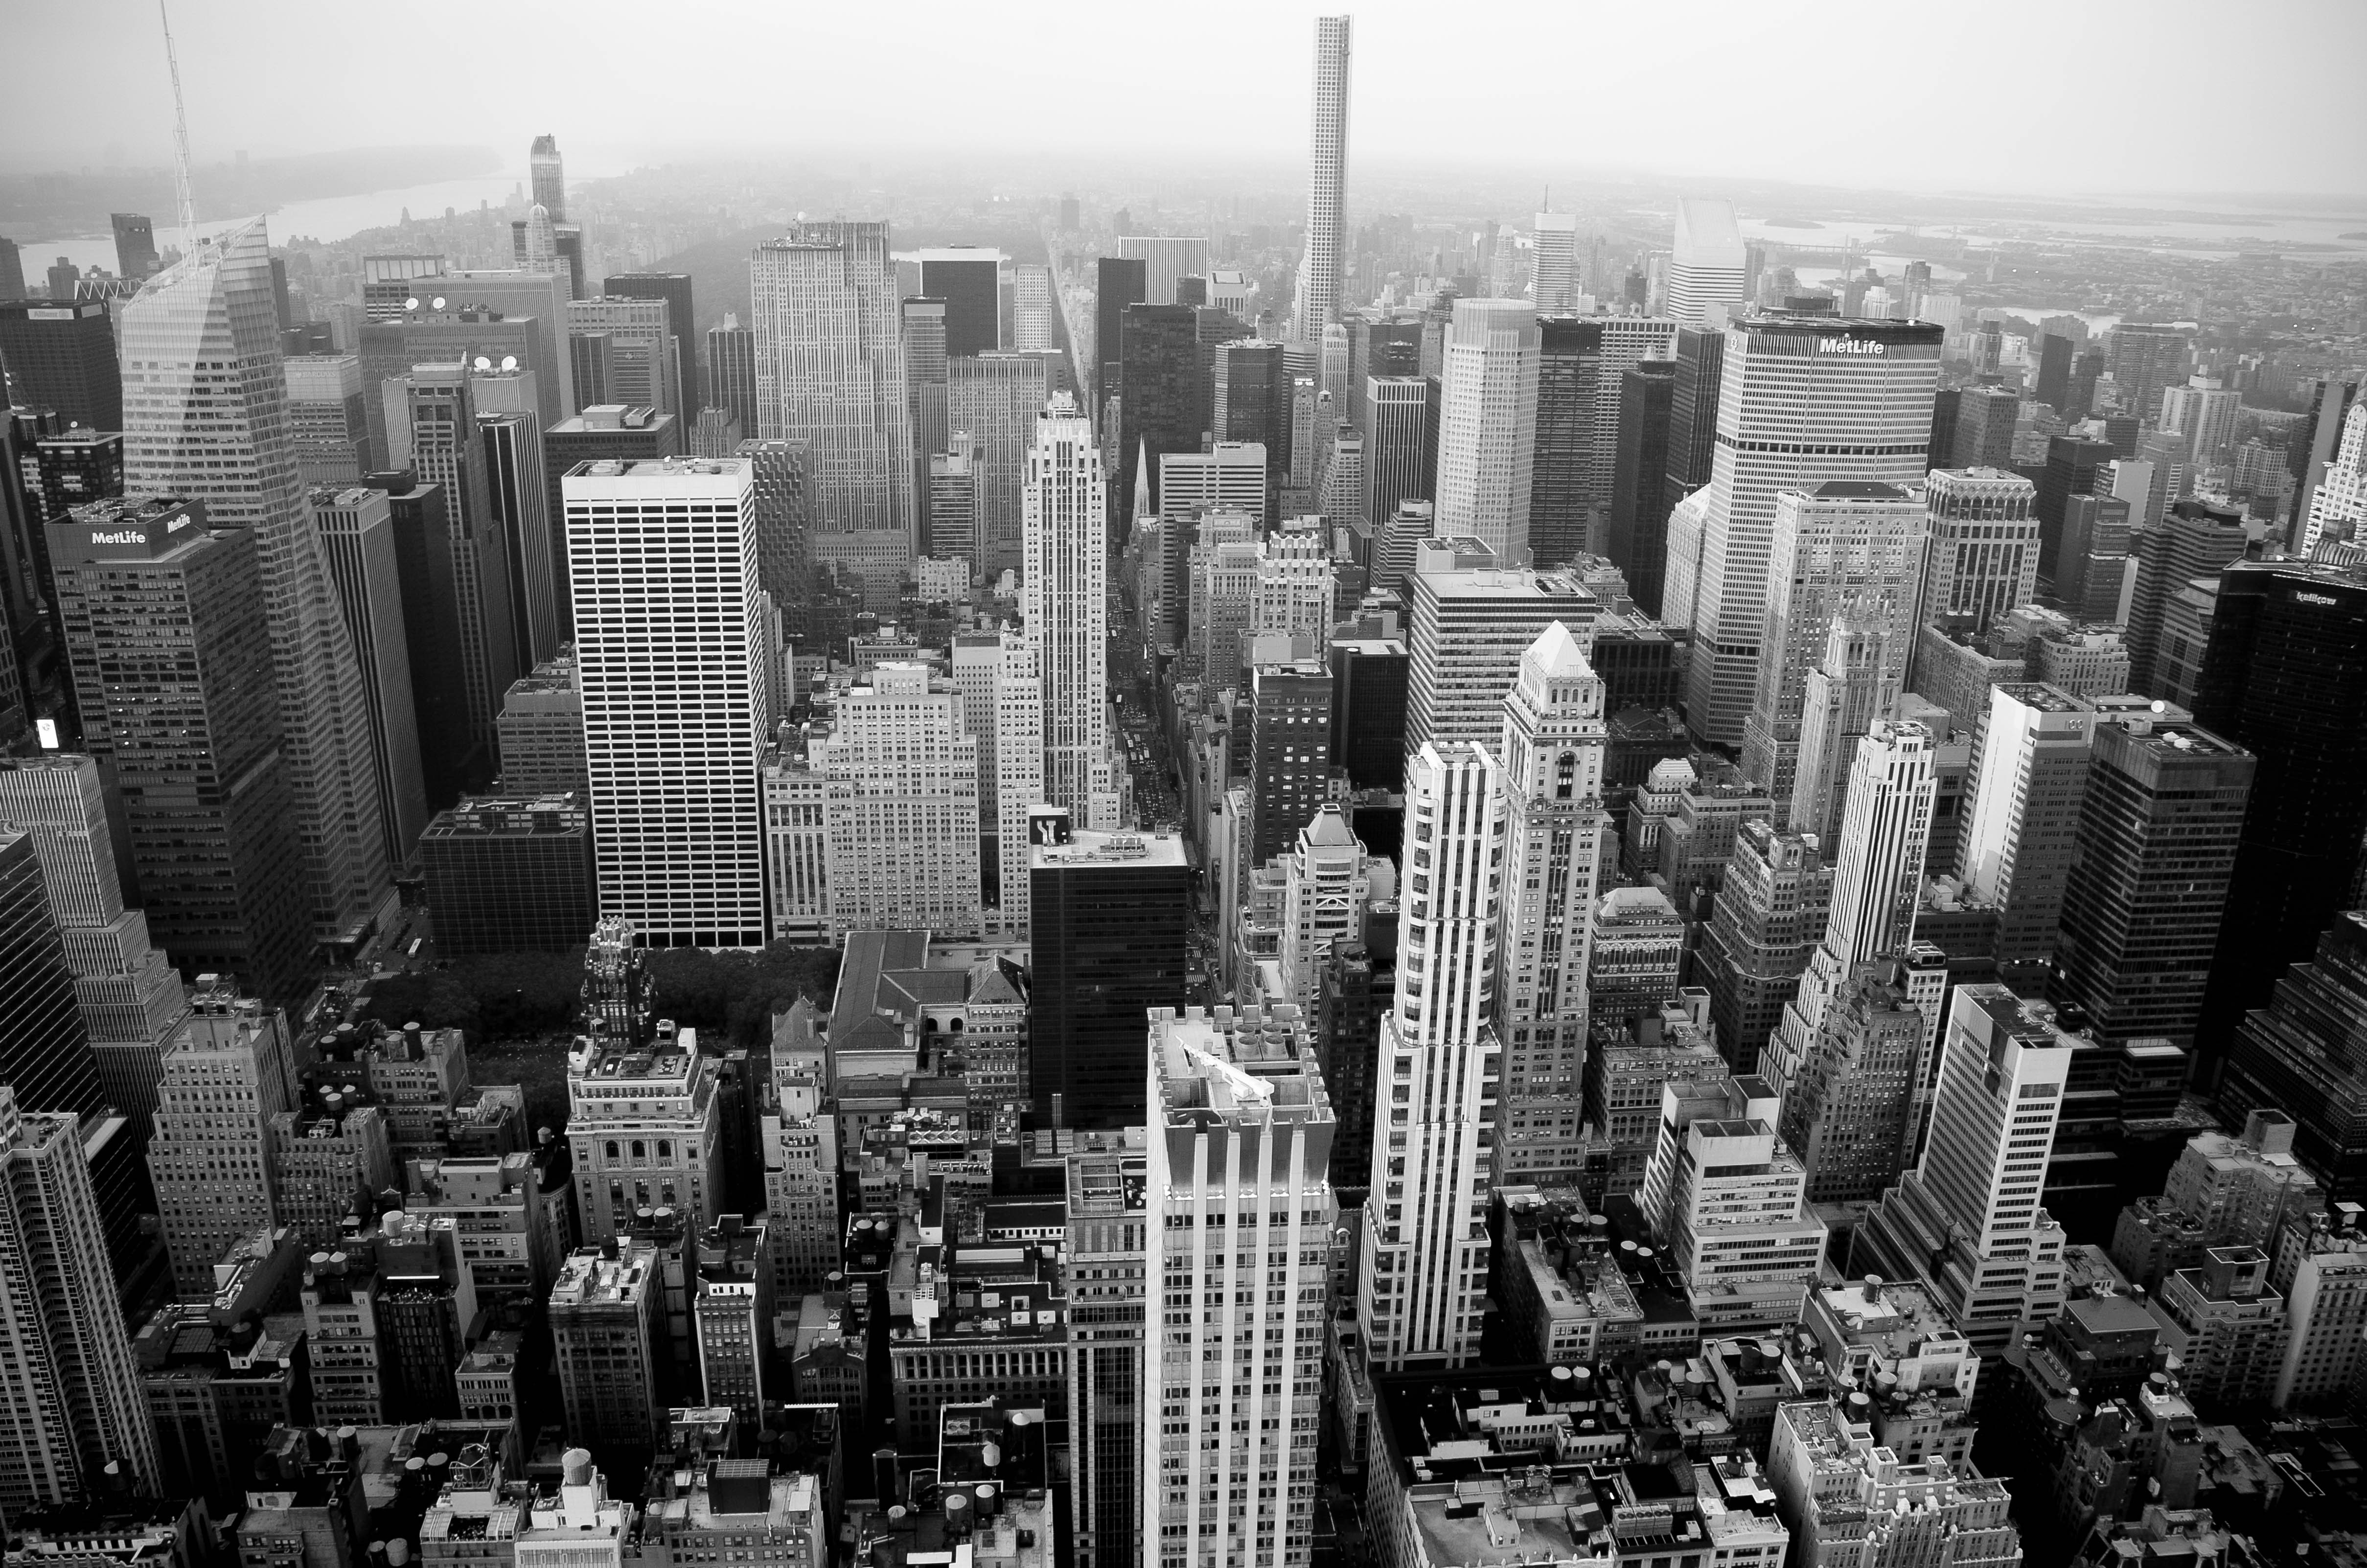
black and white, skyline, photography, city, skyscraper, new york, manhattan, cityscape, downtown, monochrome, tower block, drone, metropolis, neighbourhood, urban area, monochrome photography, geographical feature, human settlement, metropolitan area